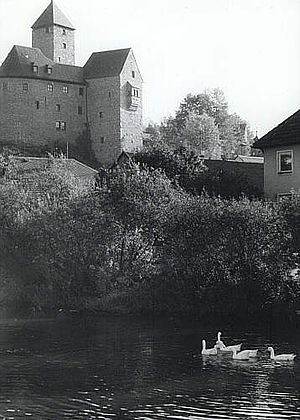
Oberpfälzer Wald / Borge og borgruiner
Burg Falkenberg i byen af samme navn
Oberpfälzer Wald er et tysk Mittelgebirgslandskab, syd for Fichtelgebirges og nord for Bayerischer Wald langs grænsen mellem Tyskland og Tjekkiet.